Telepresence

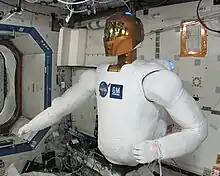
Robonaut 2 aboard the International Space Station

Many other applications in situations where humans are exposed to hazardous situations are readily recognised as suitable candidates for telepresence. Mining, bomb disposal, military operations, rescue of victims from fire, toxic atmospheres, deep sea exploration, or even hostage situations, are some examples. Telepresence also plays a critical role in the exploration of other worlds, such as with the Mars Exploration Rovers, which are teleoperated from Earth.